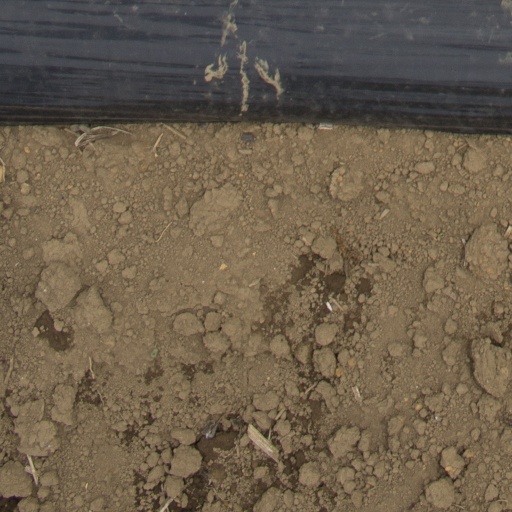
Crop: Jerusalem artichoke